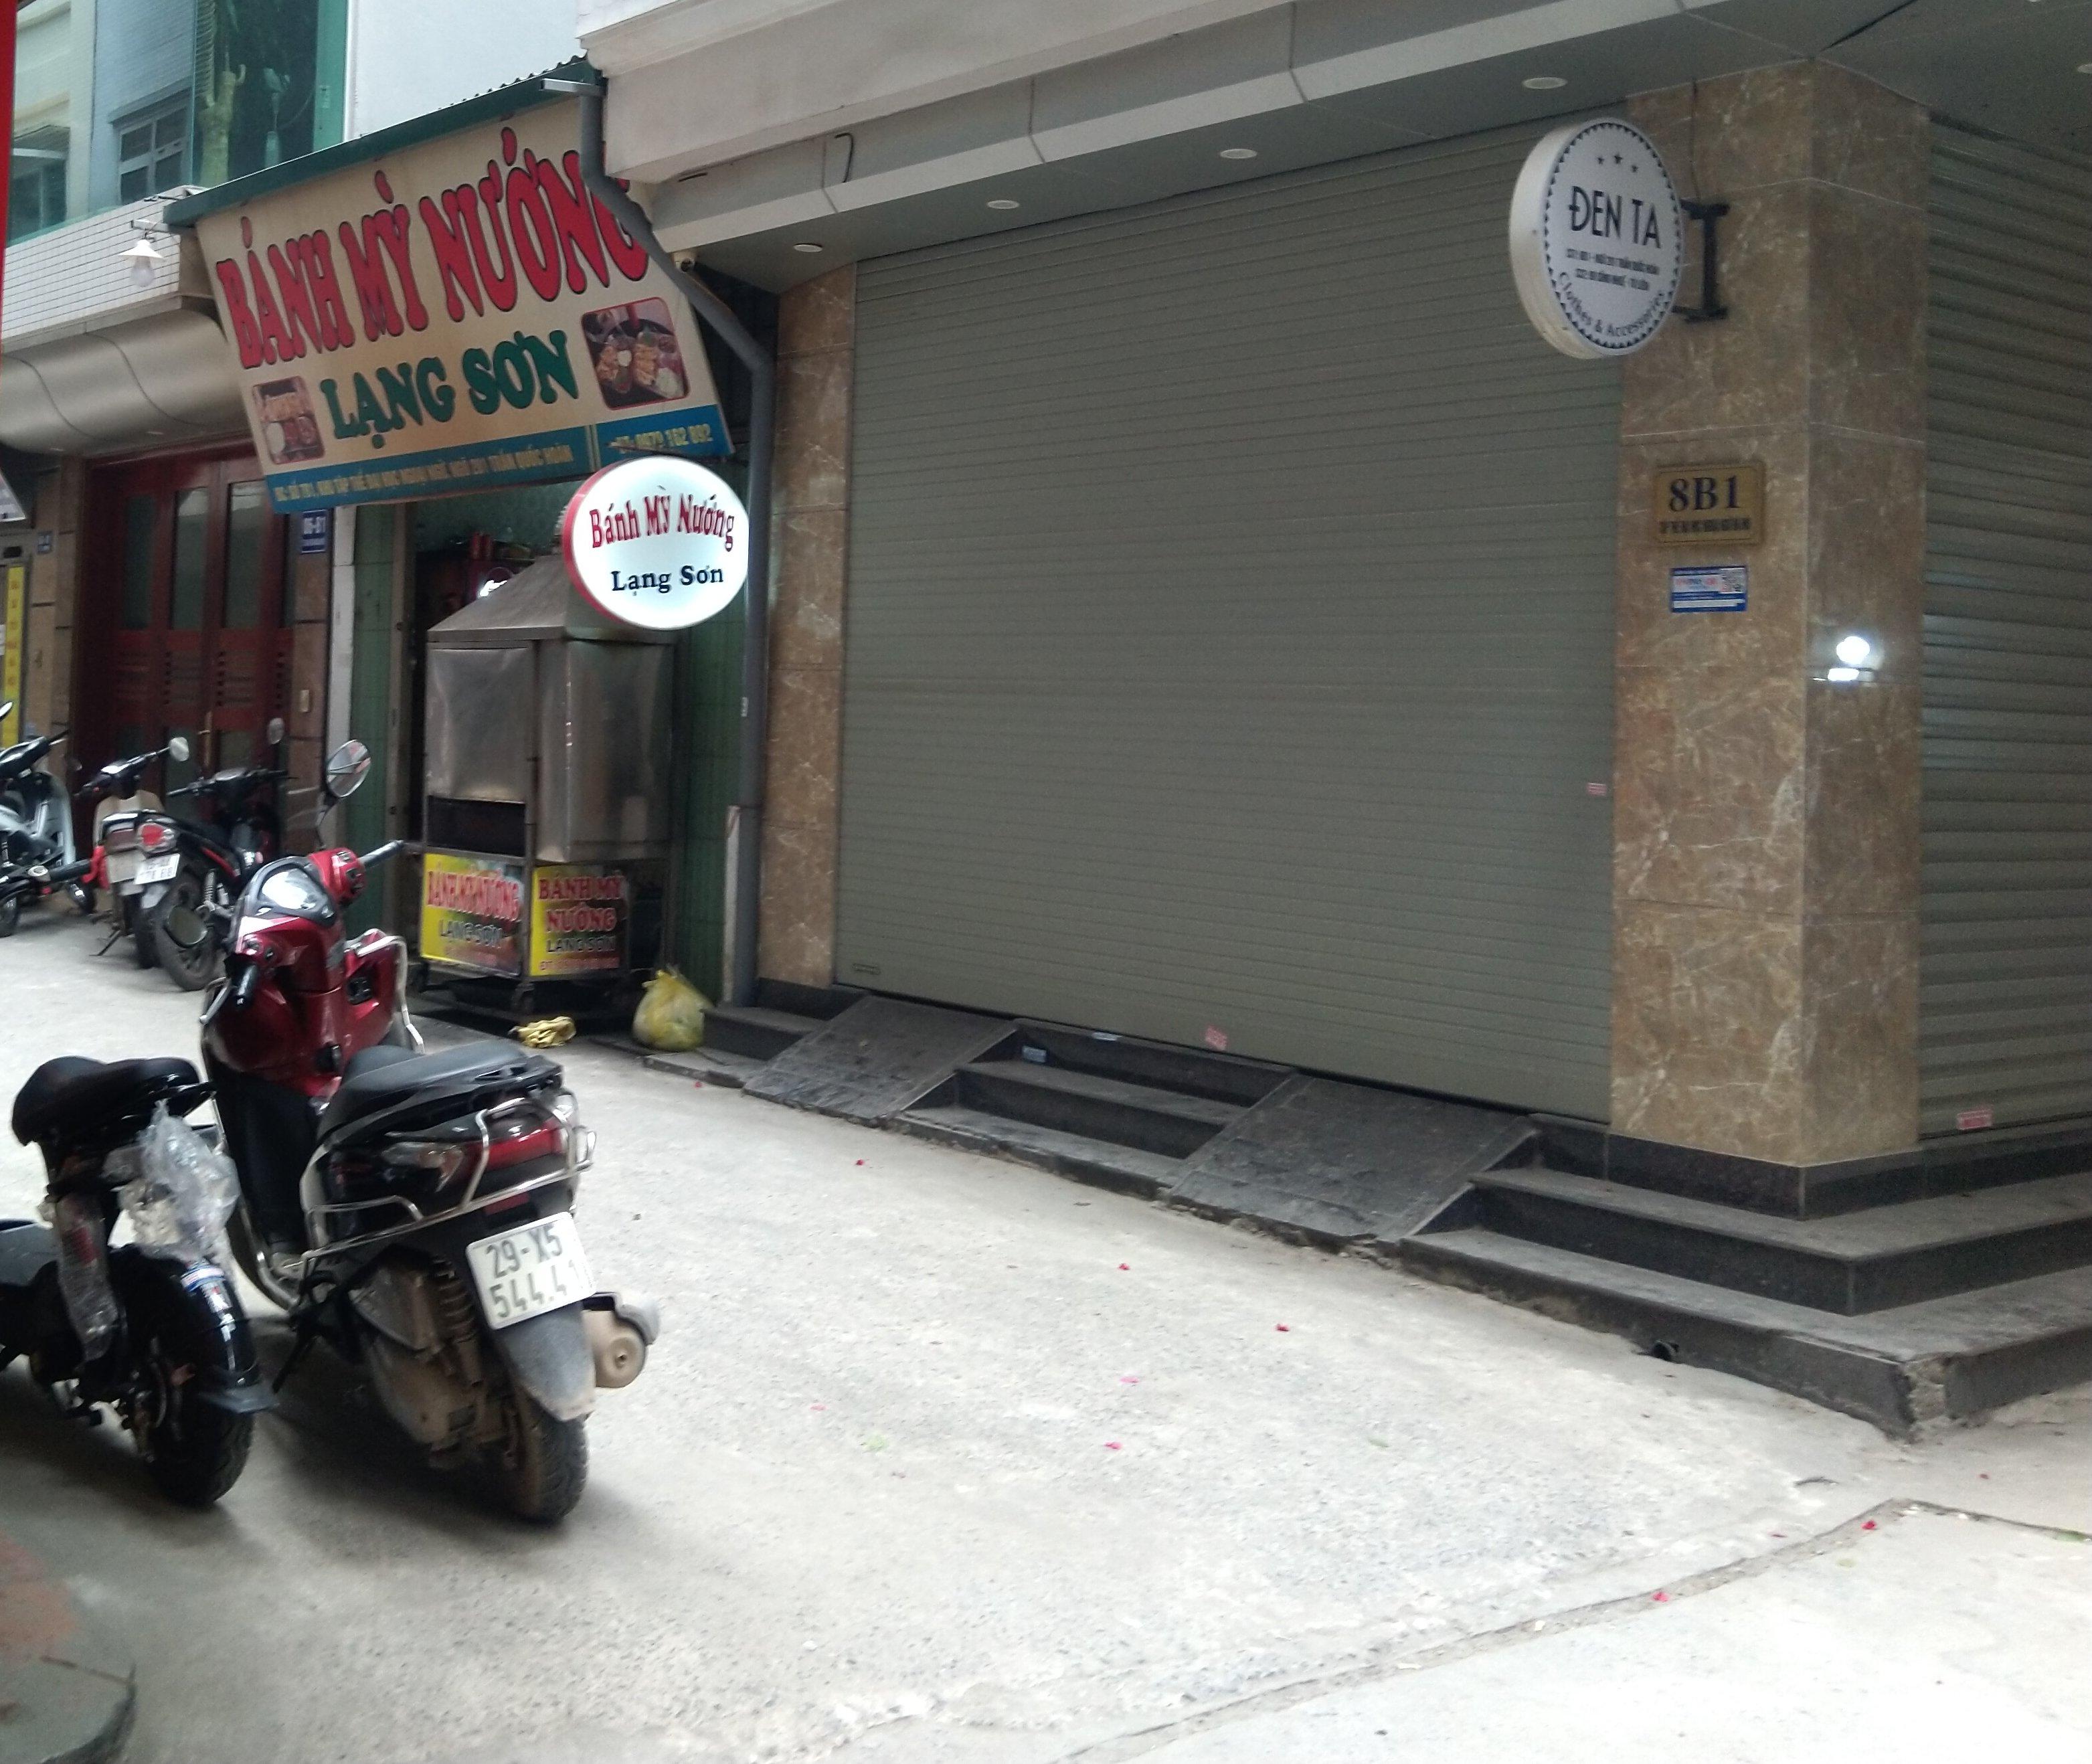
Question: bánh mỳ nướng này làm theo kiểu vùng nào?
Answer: bánh mỳ nướng này làm theo kiểu lạng sơn